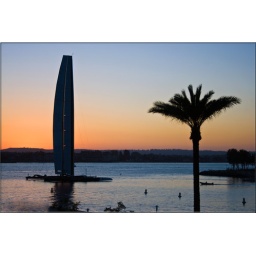
From the 2nd floor entrance to the Hilton Hotel in San Diego, the BMW Oracle Trimaran towers over the landscape.